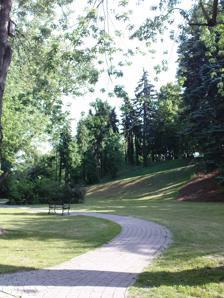
Building: Stefan Żeromski Park (Warsaw)
Country: Poland
Year built: 1932
Urban park in Warsaw, Poland This article is about the urban park in Warsaw, Poland. For the urban park in Szczecin, Poland, see Stefan Żeromski Park (Szczecin) . Stefan Żeromski Park The Stefan Żeromski Park in 2012. Type Urban park Location Żoliborz , Warsaw , Poland Coordinates 52°16′06.6″N 20°59′19.1″E / 52.268500°N 20.988639°E / 52.268500; 20.988639 Area 6 ha Created 23 June 1932 Designer Leon Danielewicz Stanisław Zadora-Życieński The Stefan Żeromski Park is an urban park in Warsaw , Poland , within the district of Żoliborz , at the intersection of Krasińskiego and Mickiewicza Streets. It was opened in 1932. Name The park is named after Stefan Żeromski , a 19th- and 20th-century novelist and dramatist. Prior to 1926, the bordering Wilson Square was also known as the Stefan Żeromski Square ( Polish : Plac Stefana Żeromskiego). History The Sokolnicki Fort in the Żeromski Park, constructed in 1851. Photography made in 2023. Between 1849 and 1851, in the location of the current park, was constructed the Sokolnicki Fort (originally known as the Sergei Fort), which was part of the Warsaw Citadel . It was expanded further between 1864 and 1874, and was mainly used as a police building and prison. The Żeromski Park around 1936. The park was constructed between 1925 and 1932, on the initiative of the Friends of Żoliborz Association. It was designed by Leon Danielewicz and Stanisław Zadora-Życieński. The park was mostly financed by the state, which employed around 600 people for its construction, to combat the furthering unemployment situation. The remaining costs were covered by the membership fees of the Friends of Żoliborz Association. The park was constructed around the Sokolnicki Fort, and its ramparts and moats were incorporated into its landscape. The main entrance was placed at the Wilson Square , and the remaining ones, at Krasińskiego Street and Mierosławskiego Street. The park was opened on 23 June 1932. In 1933, a rock with engraved inscription was placed there, commemorating the 15th anniversary of the independence of Poland . The statue Alina, a Girl with a Jug by Henryk Kuna , unveiled in the park in 1936. Photography made in 2021. In 1936, near the main entrance was unveiled the statue Alina, a Girl with a Jug by Henryk Kuna , which became a popular symbol of Żoliborz . In September 1939, during the Siege of Warsaw in the Second World War , the park became a provisional cemetery. In May 1943, it was closed to the civilian population. During the Warsaw Uprising in 1944, the Sokolnicki Fort was used as a field hospital . The park was partially destroyed in the conflict and rebuilt after its end. In 1990, the statue Alina, a Girl with a Jug was stolen by unknown perpetrators, most likely between 27 and 28 October. It was found a year later buried in the ground in Olszynka Grochowska , and broken into several parts. It was restored and unveiled in its original location on 17 June 1992. Later it was also given honorary citizenship of Żoliborz. Between 2003 and 2005, the park underwent a renovation and remodeling, with the project designed by Marek Szeniawski and Wojciech Trzópek, and based on the original plans. Among the changes, a large playground and a monument commemorating the 75th anniversary of the independence of Poland were added. In 2018, a monument commemorating the 100th anniversary was also placed there. Since 2020, the park has the status of a protected cultural property . In 2022, the Sokolnicki Fort was turned into a cultural centre . Characteristics The main entrance to the park in 2012. The park is located in the district of Żoliborz , within the neighbourhood of Old Żoliborz , between Wilson Square , Krasińskiego Street, Mickiewicza Street, Mierosławskiego Street, and the buildings at Czarnieckiego Street. Its main entrance was placed at the Wilson Square , and the remaining ones, at Krasińskiego Street and Mierosławskiego Street. The park has a total area of 6 ha, and a varied landscape, corresponding to the former ramparts and moats of fortifications in the area. In its centre is located the Sokolnicki Fort , a 19th-century historical fortification building, currently used as a cultural centre . At the main entrance is placed the statue Alina, a Girl with a Jug by Henryk Kuna , dating to 1936. It depicts a woman holding a jug, placed on a fountain. The sculpture is a popular and well-regarded symbol of Żoliborz . In the park are also located a few memorial stones commemorating: the 15th anniversary of the independence of Poland (1918–1933); the 75th anniversary of the independence of Poland (1918–2004); the 100th anniversary of the independence of Poland (1918–2018); Jacek Kuroń (1934–2004), a politician and anti-communist activist , who lived near the park. The park has the status of a protected cultural property . Gallery A historical bird bath in the park in 2012. Historical stairs in the park in 2012. One of the avenues of the park in 2012. A portion of the park near its main entrance in 2022. A stone commemorating the 15th anniversary of the independence of Poland . A stone commemorating the 75th anniversary of the independence of Poland. A stone commemorating the 100th anniversary of the independence of Poland. A stone commemorating Jacek Kuroń . Notes